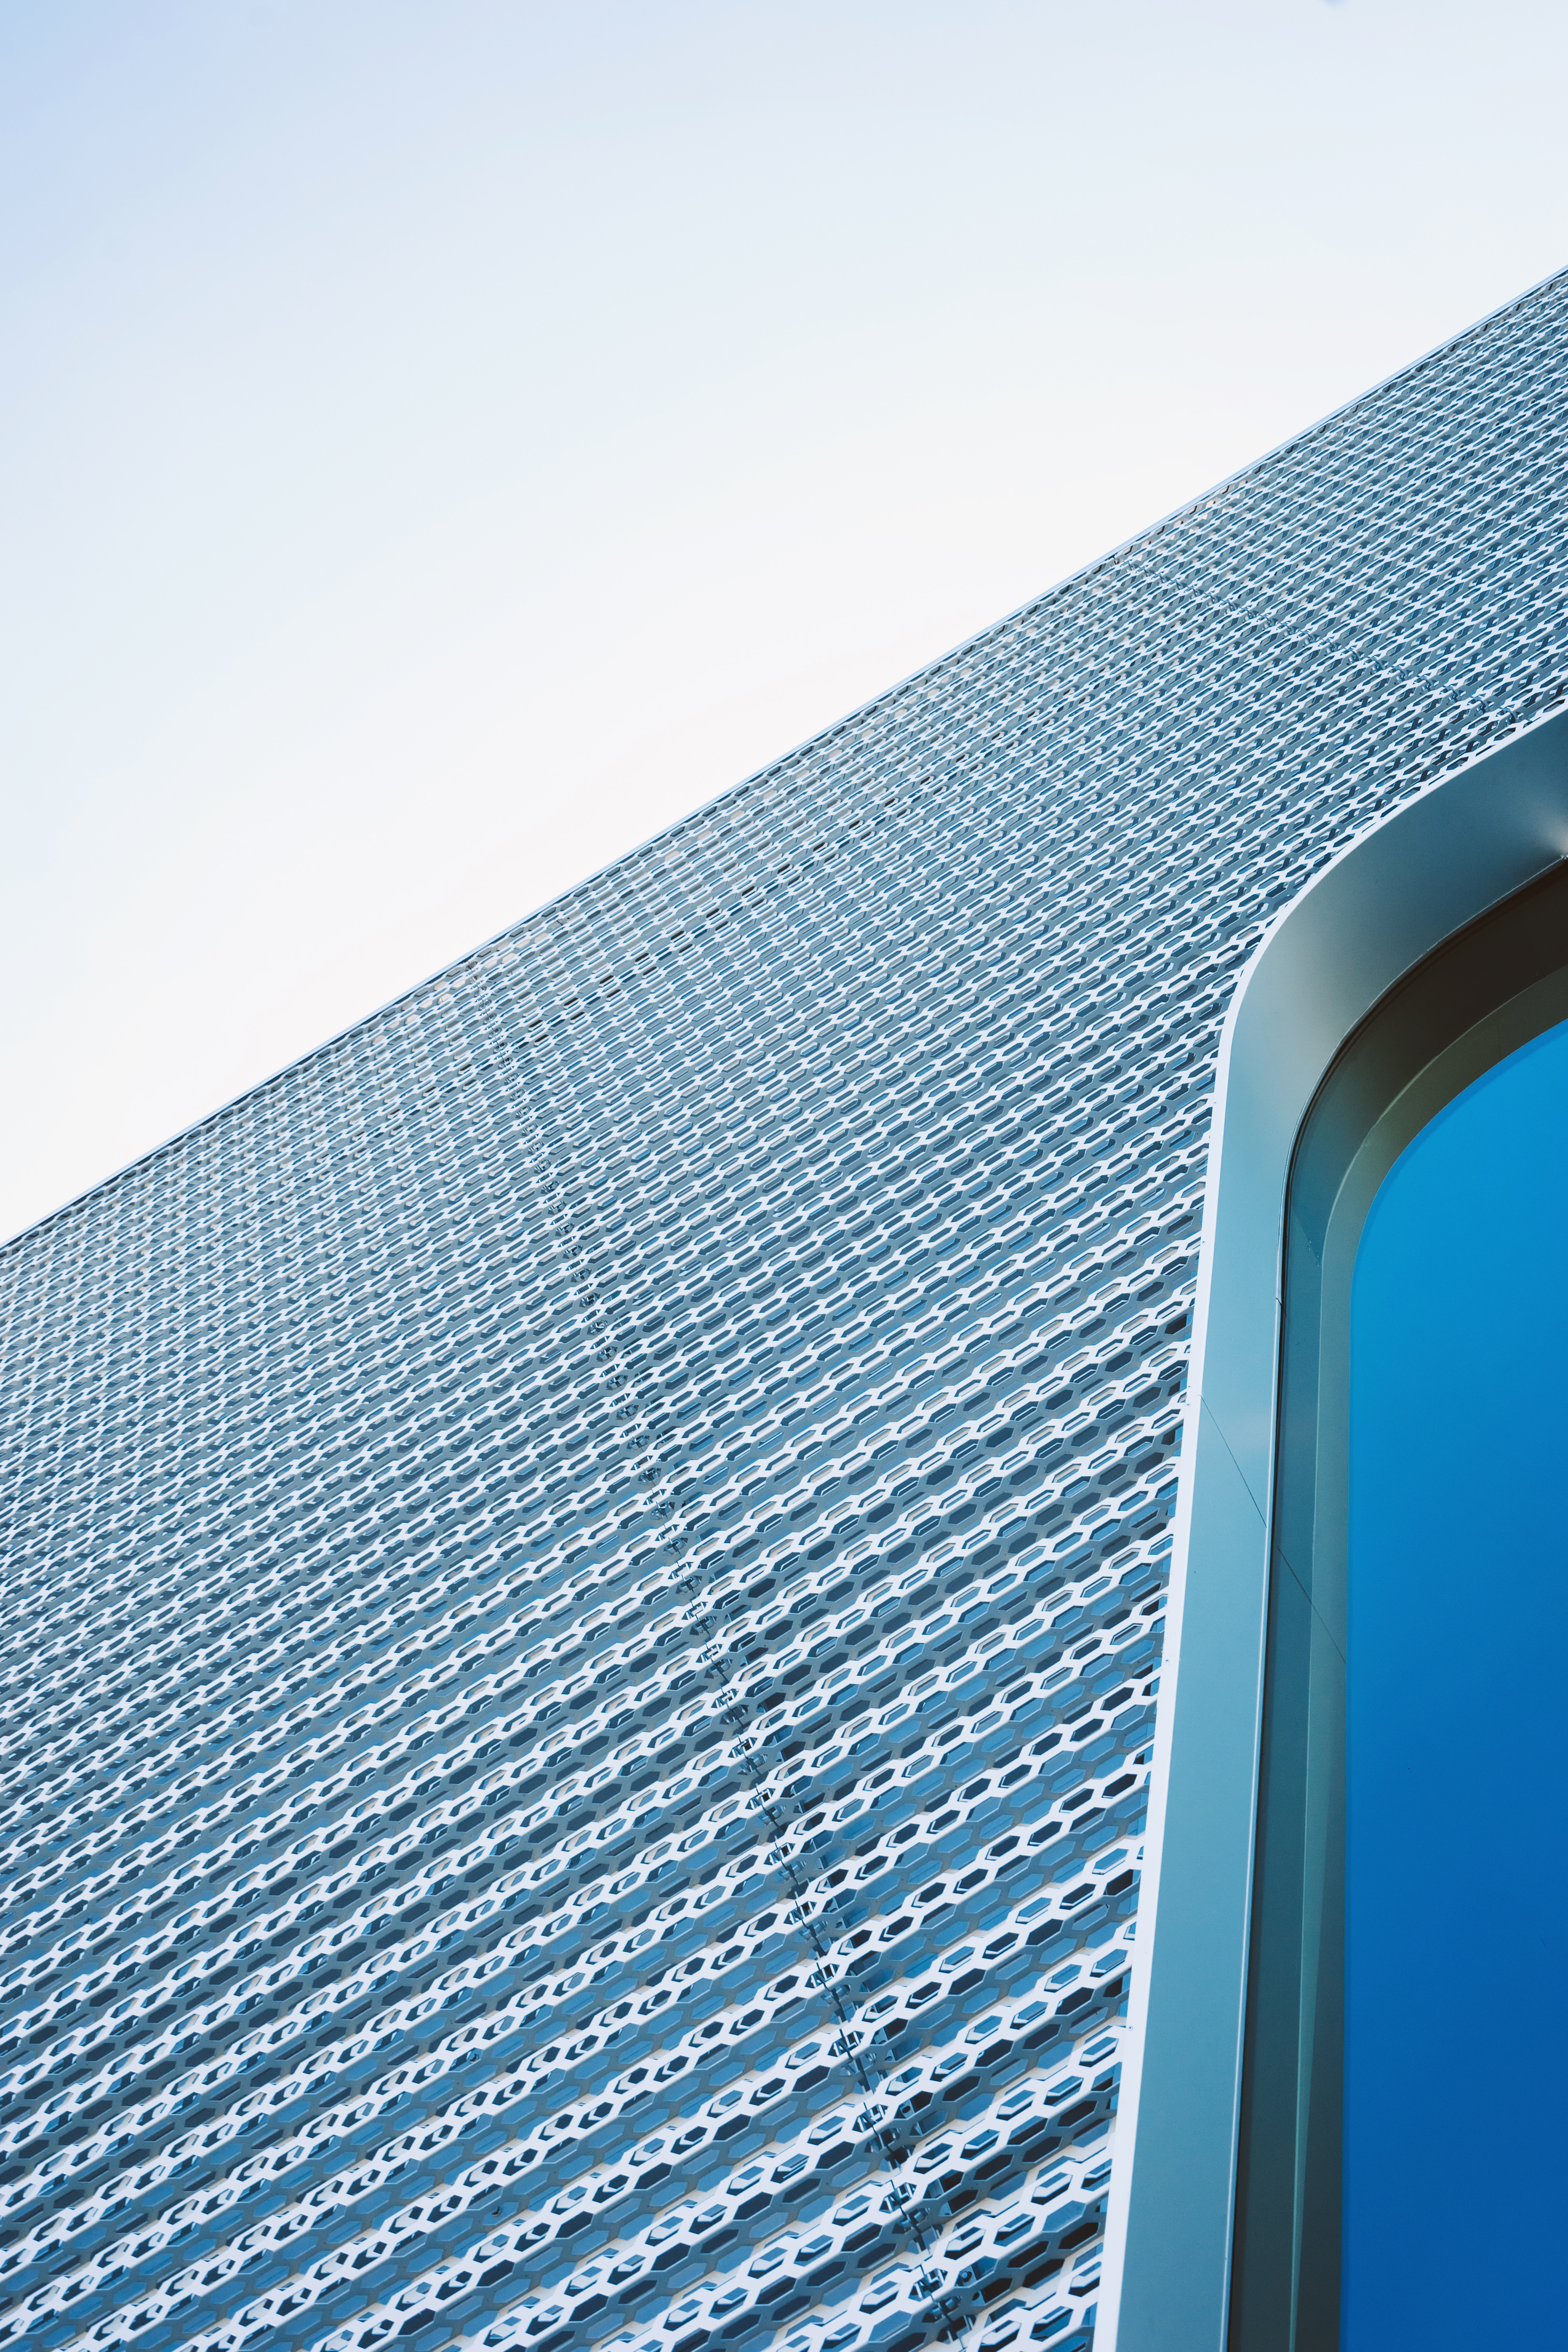
architecture, structure, roof, skyscraper, line, facade, blue, tower block, daylighting, outdoor structure